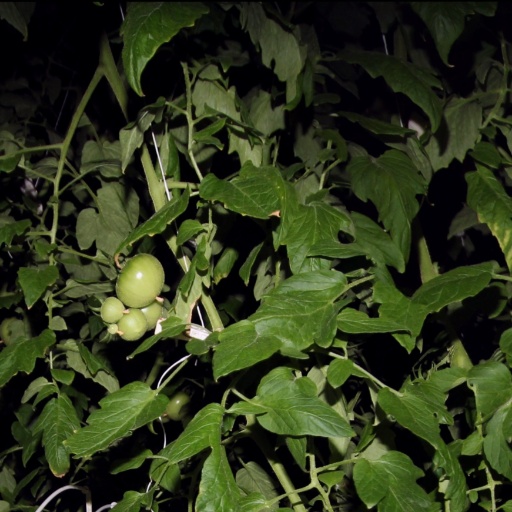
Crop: tomato